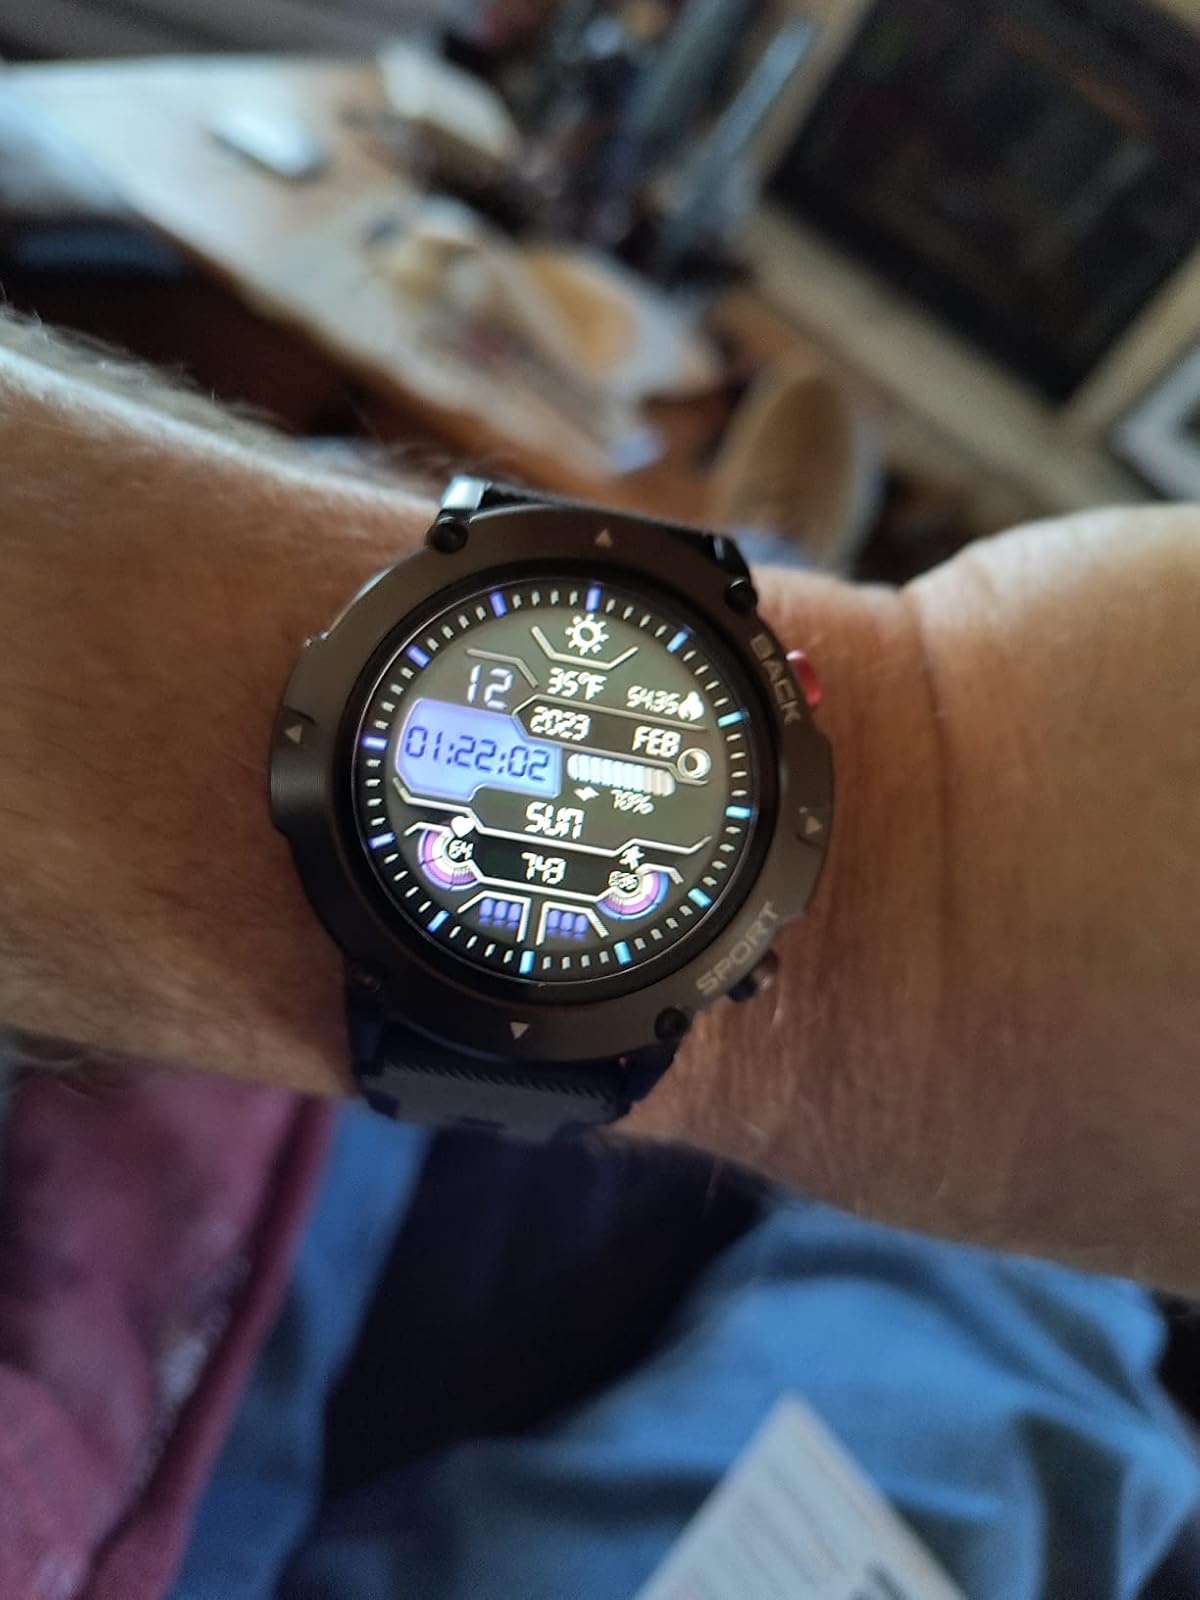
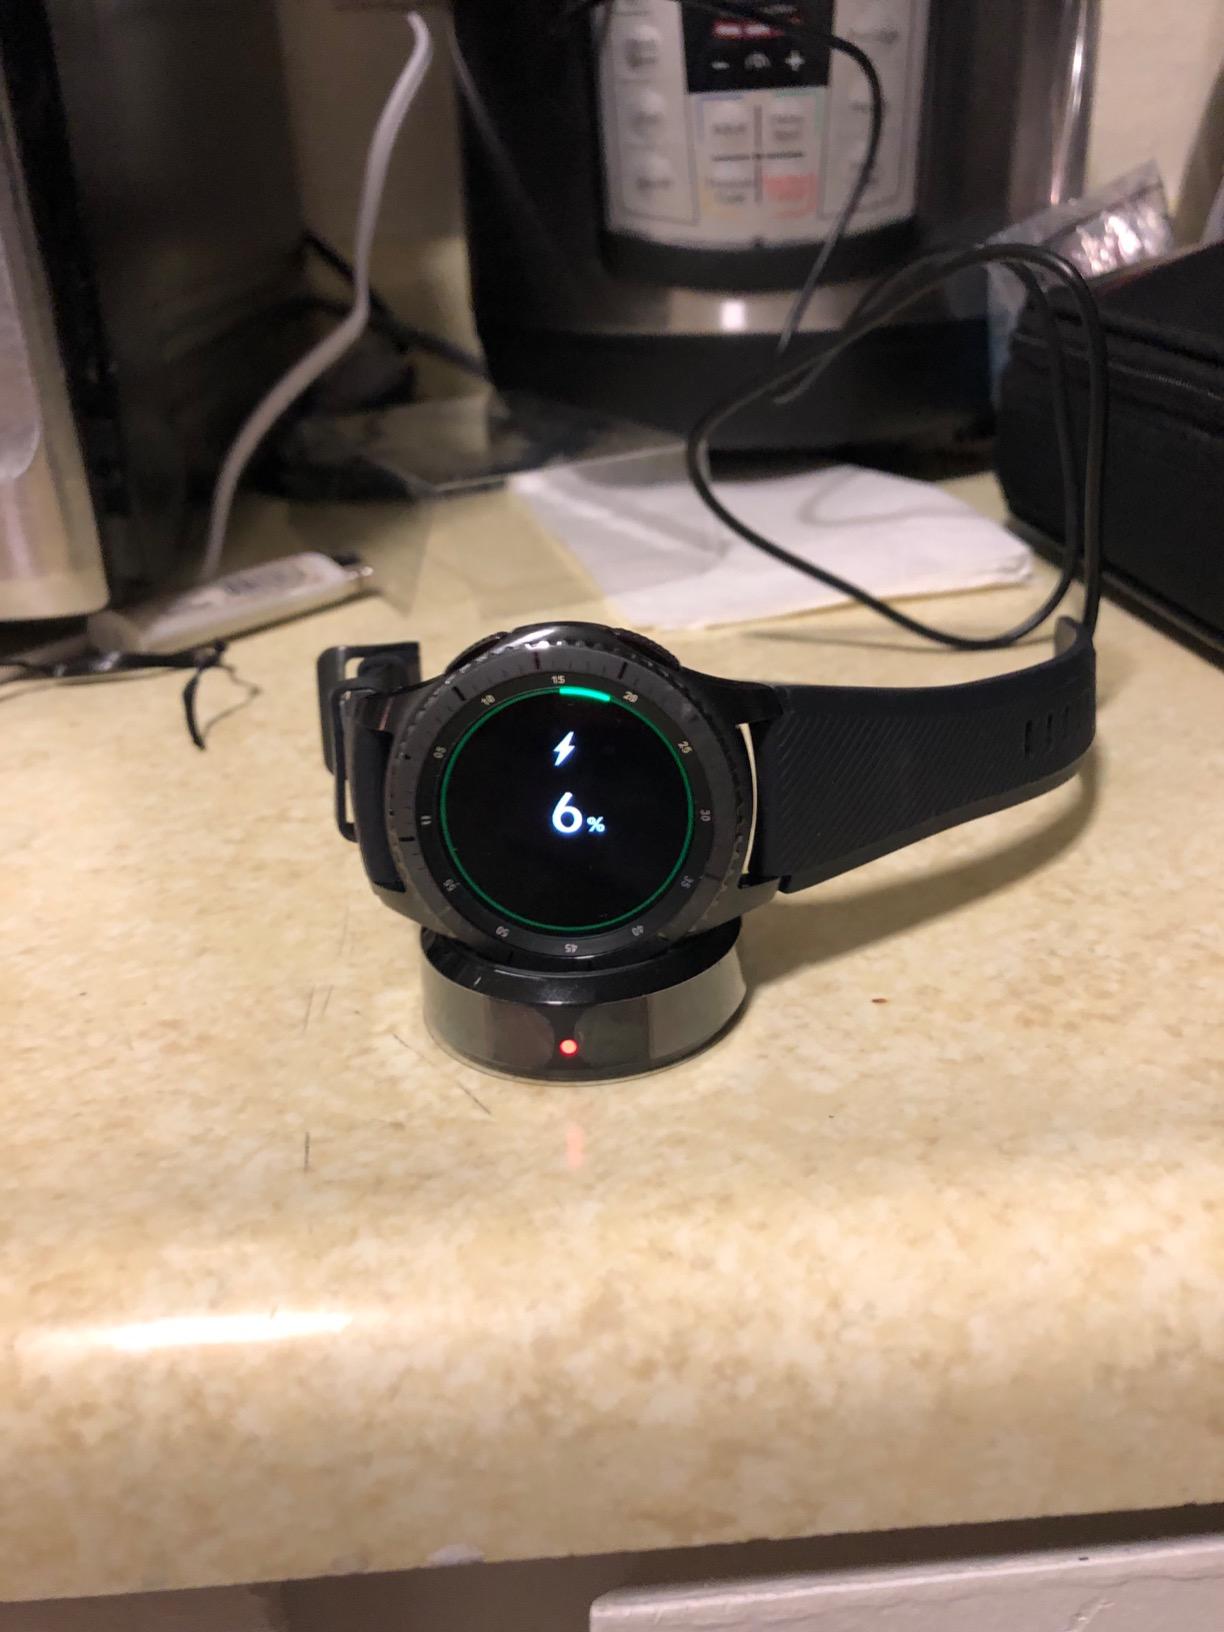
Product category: smartwatch
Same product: no